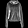
Label: Pullover